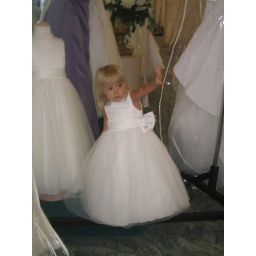
Avery posing in flower girl dress